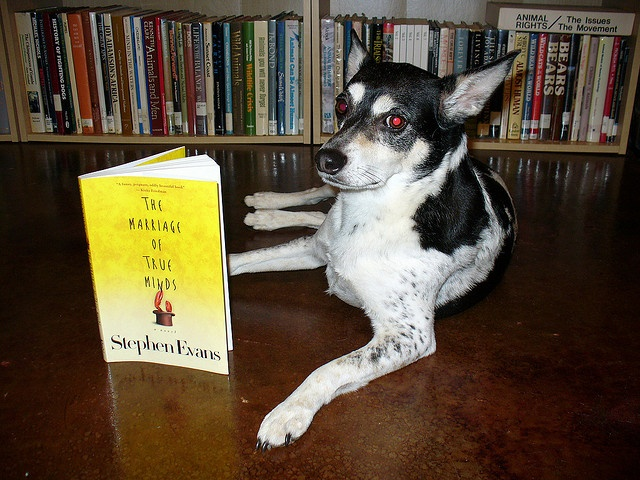
A dog looking at a book called "The Marriage of True Minds" by Stephen Evans.
a dog laying on floor in front of a book shelf with a book
A dog laying on the floor in front of a bookcase.
A dog is laying on the floor reading a book.
A dog sitting on the floor next to a book and a book shelf.